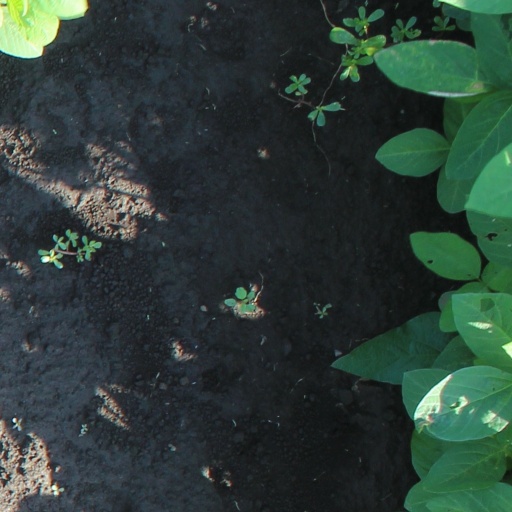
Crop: soybean